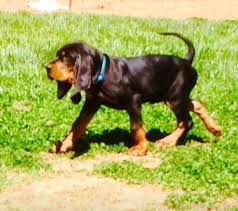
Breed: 225-n000062-black_and_tan_coonhound